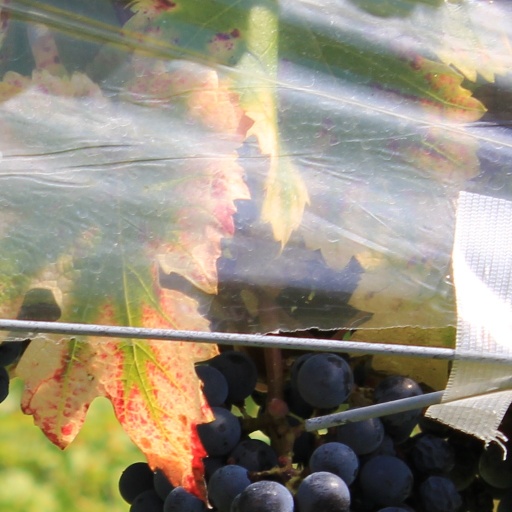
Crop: grape